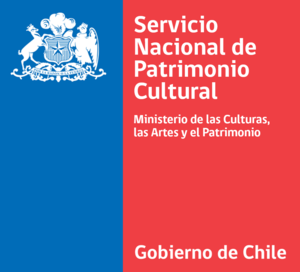
Logo du service national du patrimoine culturel.